GE Genesis

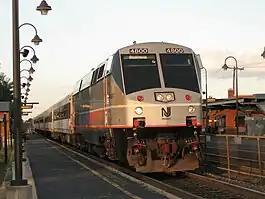
New Jersey Transit #4800 on the Raritan Valley Line in 2008

The P40DC ("GENESIS Series I") or Dash 8-40BP (originally known as the AMD-103 or Amtrak Monocoque Diesel - 103MPH) is the first model in the Genesis series, built in 1993. The locomotive operates in a diesel-electric configuration that uses DC to power the traction motors, producing at 1047 rpm. Power output to the traction motors is when running in HEP mode (900 rpm) with a 0 kW HEP load. Traction power in HEP mode decreases to when providing the maximum HEP load to the train. The P40DC is geared for a maximum speed of . The P40DC was succeeded in 1996 by the P42DC.